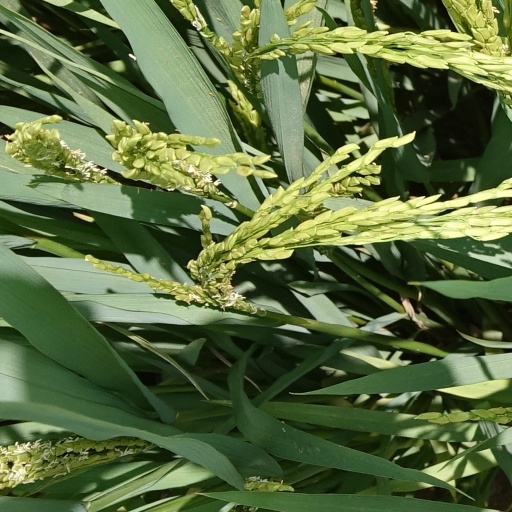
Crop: rice